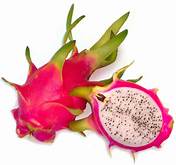
Label: Dragonfruit